Hot Water (1937 film)

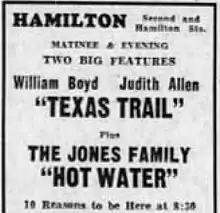
Newspaper advertisement for the films "Texas Trail" (1937) and "Hot Water" (1937)

Hot Water is a 1937 American comedy film directed by Frank R. Strayer and starring Jed Prouty, Shirley Deane and Spring Byington. It is part of the Jones Family series of films. The Jones father decides to run for mayor, leading the current incumbent to try to disgrace his son.